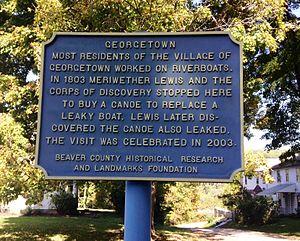
Georgetown est un borough situé dans le comté de Beaver, en Pennsylvanie, aux États-Unis. En 2010, il comptait une population de 174 habitants. Il est incorporé le 15 avril 1850.